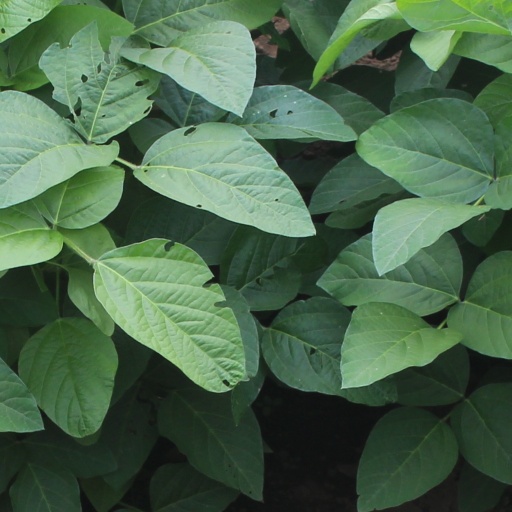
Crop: soybean